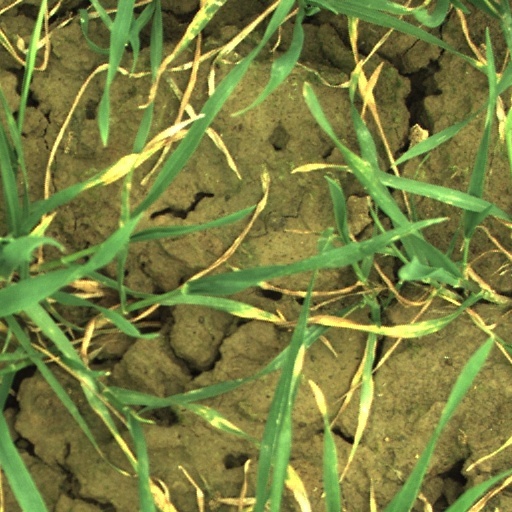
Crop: wheat